Farnham Maxwell-Lyte

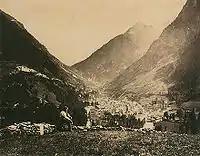
"Pyrenees, 1860", Maxwell-Lyte, 1860

As both a chemist and a photographer, Maxwell-Lyte made many improvements to the technique of photographic processing, working with collodion and wax paper, and introducing a process of his own invention which he called "métagélatine"; this process was adopted by several photographers and is described, as the "Metagelatine Dry Process", in Wilson's "Cyclopedic Photography". In 1854 he wrote up the results of his investigations into what became known as the "honey" process. This was "a method of improving the wet-collodion process by extending the longevity of the sensitized plate" As its name suggests, in this process honey was used both as the preservative solution and in the dusting-in (the 17 June 1854 issue of "Notes and Queries" contains his description and analysis of his experiments with the process). Maxwell-Lyte's letter appeared a fortnight after George Shadbolt, former editor of the "British Photographic Journal", had independently contacted the Photographic Society (now the Royal Photographic Society), giving his description of an identical experiment with honey.